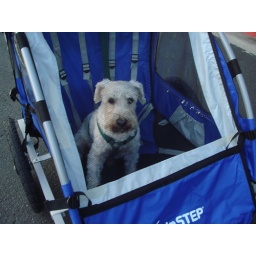
Herbie enjoying his ride in the bike cart. Herbie enjoying his ride in the bike car